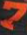
Number: 7